Dasei 67 Percent

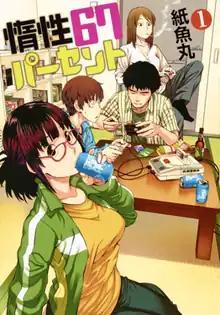
First volume cover

is a Japanese manga series written and illustrated by Shimimaru. It was serialized in Shueisha's manga magazine "Ultra Jump" from July 2014 to June 2022, with its chapters collected in nine volumes.